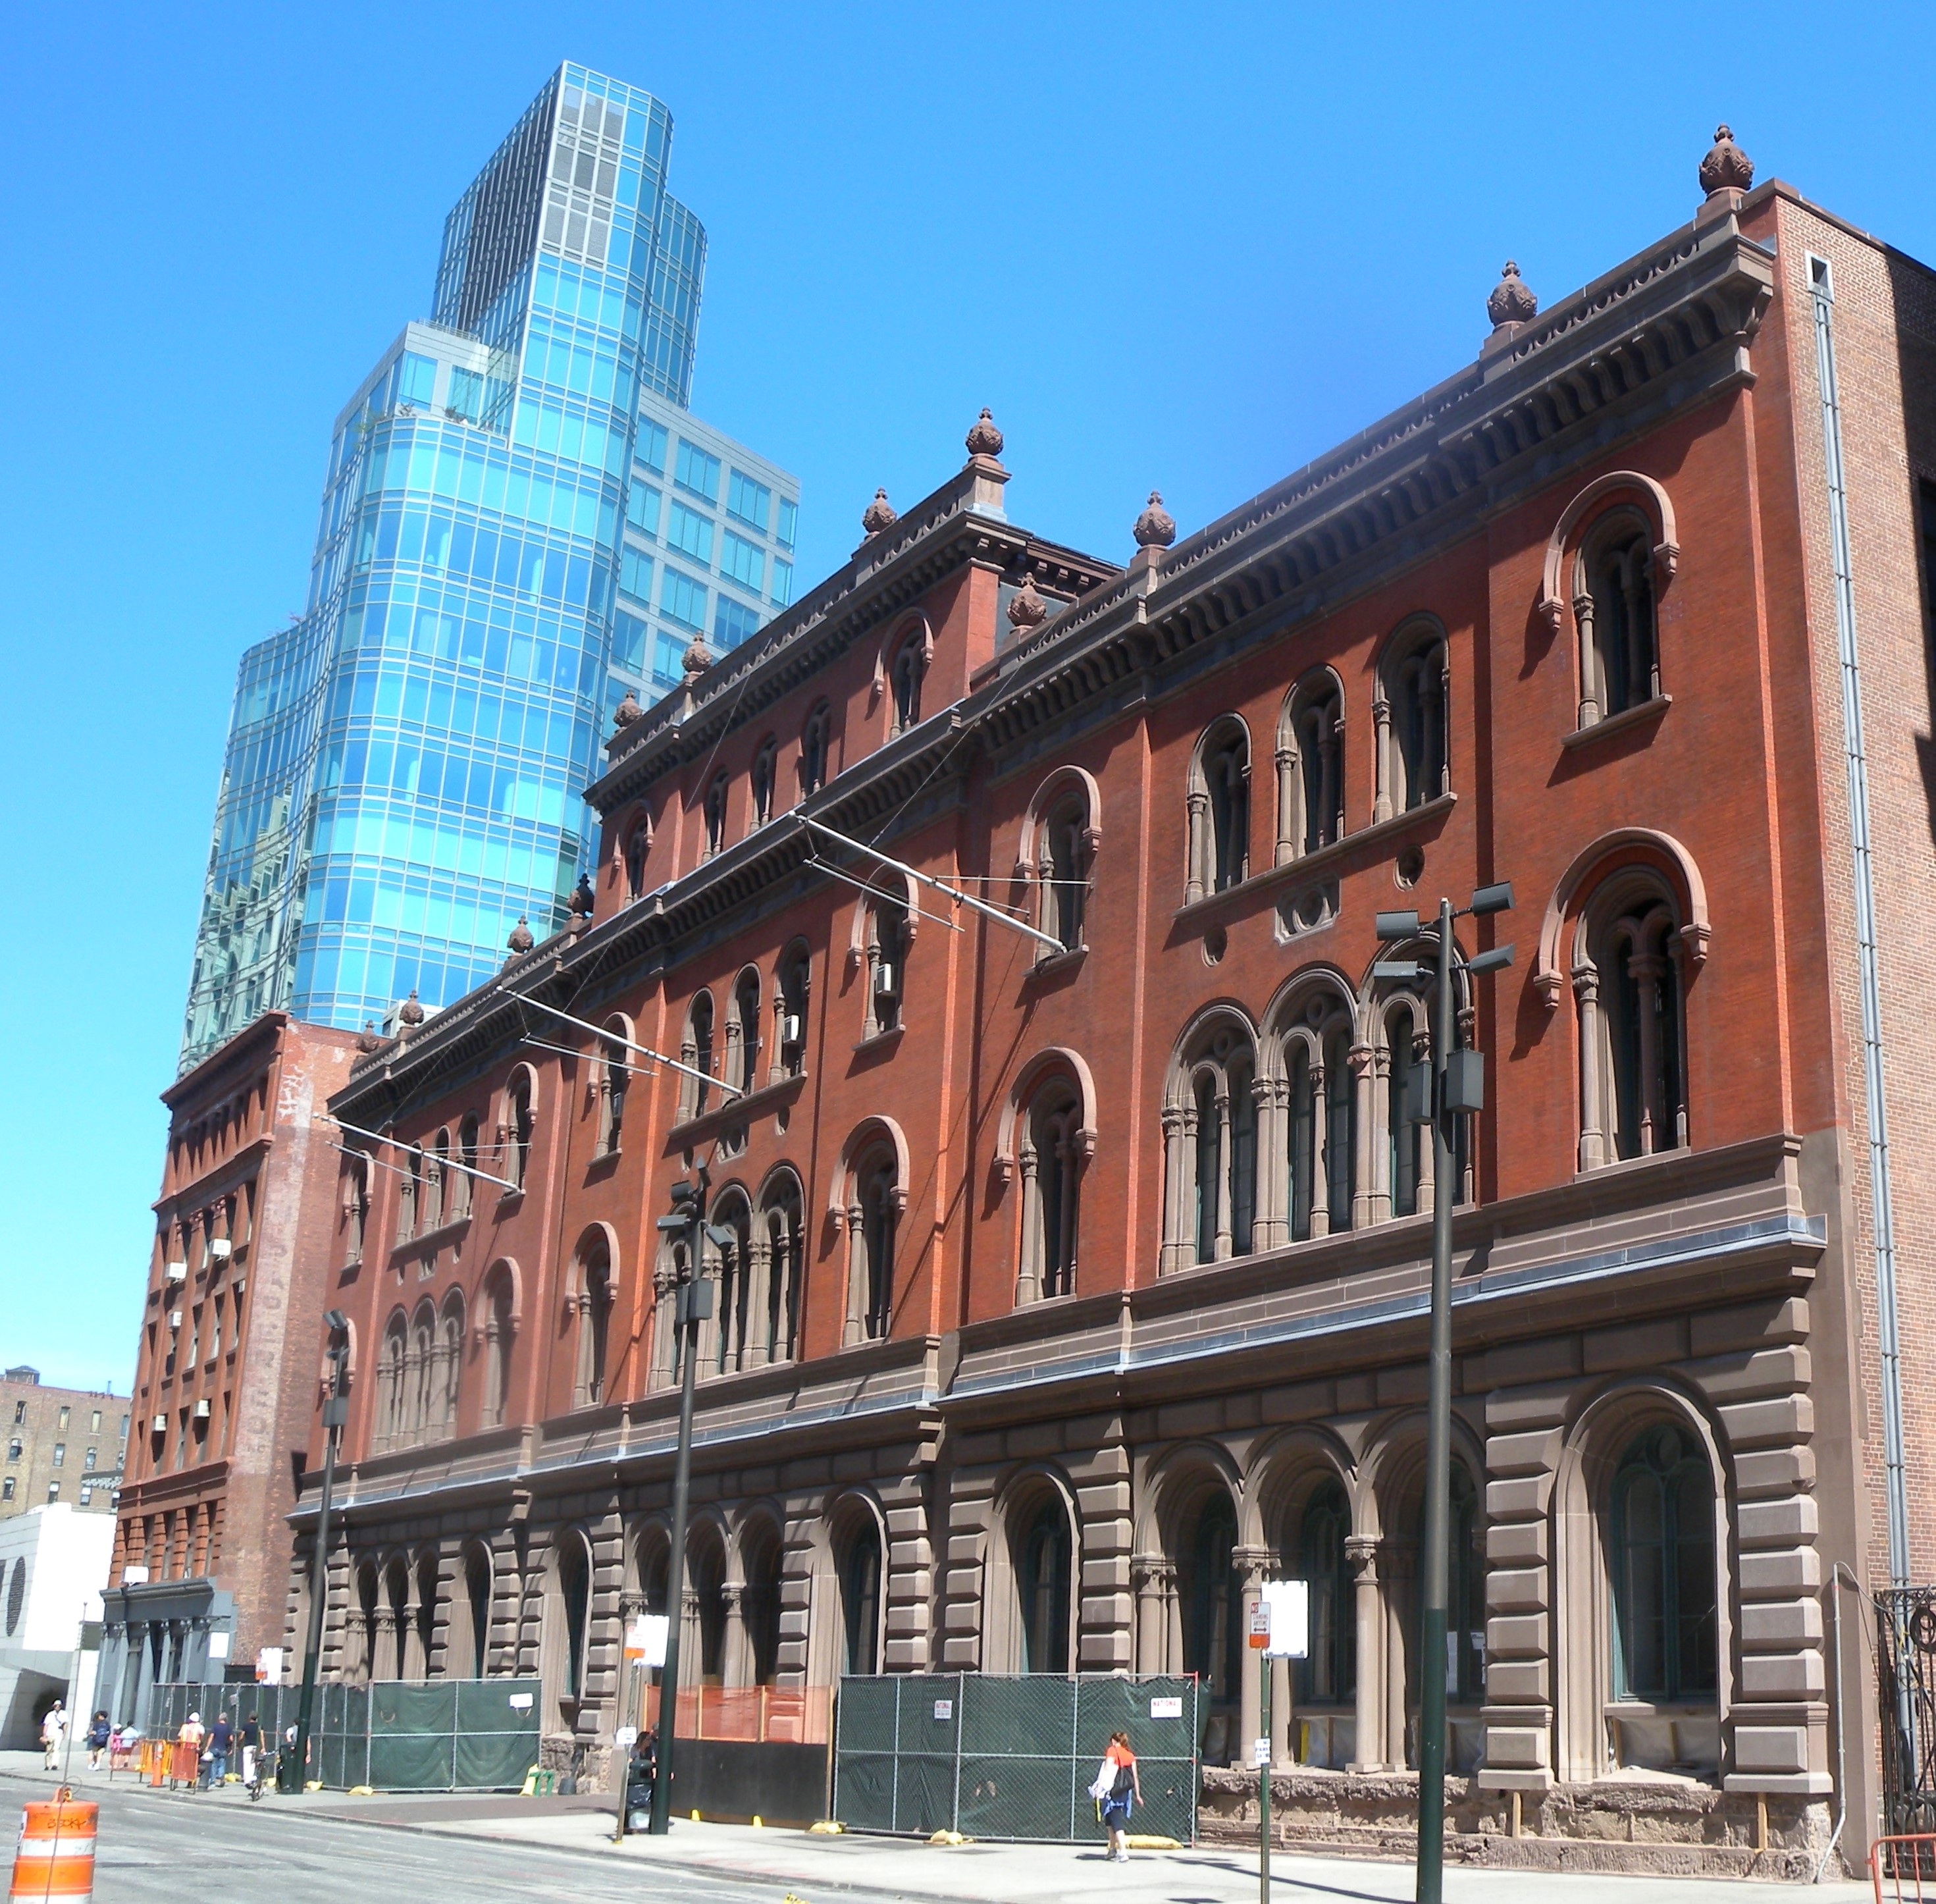
architecture, town, building, palace, city, new york, manhattan, cityscape, downtown, plaza, landmark, facade, historic, tourism, library, neighbourhood, human settlement, astor, east village